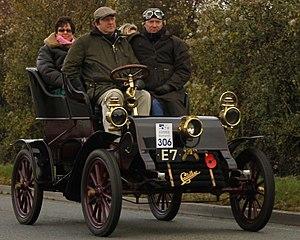
Cadillac est un constructeur automobile américain basé à Détroit division du groupe General Motors. Son nom rend hommage au fondateur français de la ville, le Gascon Antoine de Lamothe-Cadillac. William Crapo Durant achète la marque en 1909 et l'intègre dans General Motors afin d'en faire sa division de voitures de luxe.